Vinland

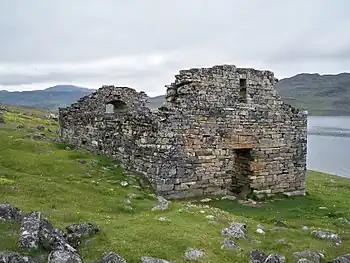
Church of Hvalsey, one of the best preserved remnants from the Norse settlement in Greenland.

The main sources of information about the Norse voyages to Vinland are two Icelandic Sagas: the "Saga of Erik the Red" and the "Saga of the Greenlanders", which are known collectively as the Vinland Sagas. These stories were preserved by oral tradition until they were written down some 250 years after the events they describe. The existence of two versions of the story shows some of the challenges of using traditional sources for history, because they share a large number of story elements but use them in different ways. A possible example is the reference to two different men named Bjarni who are blown off course. A brief summary of the plots of the two sagas, given at the end of this article, shows other examples.